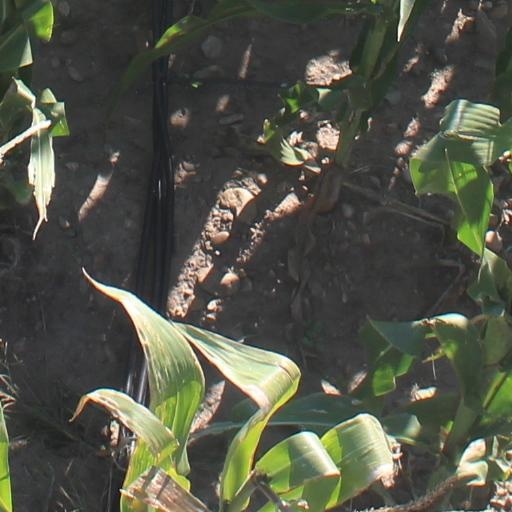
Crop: maize; corn